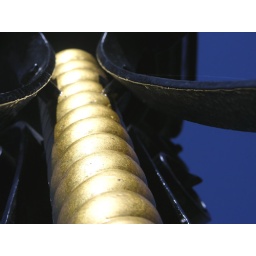
Macroshot of the lamppost (stained glass one) right in front of the castle bridge